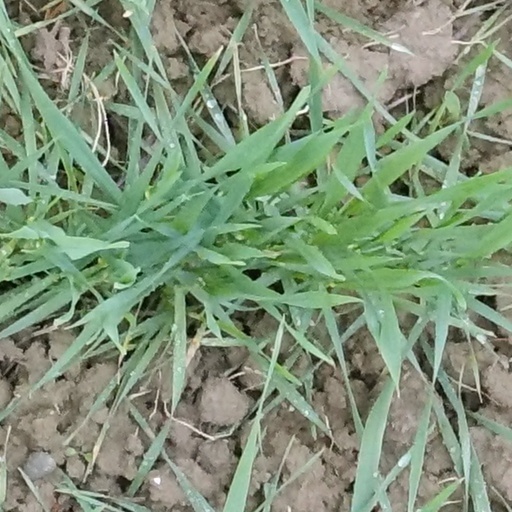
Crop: wheat